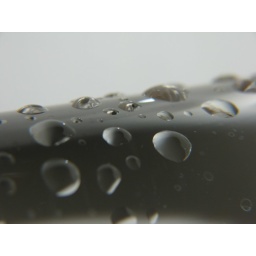
These water drops were on the lucite bar in an all white shower stall